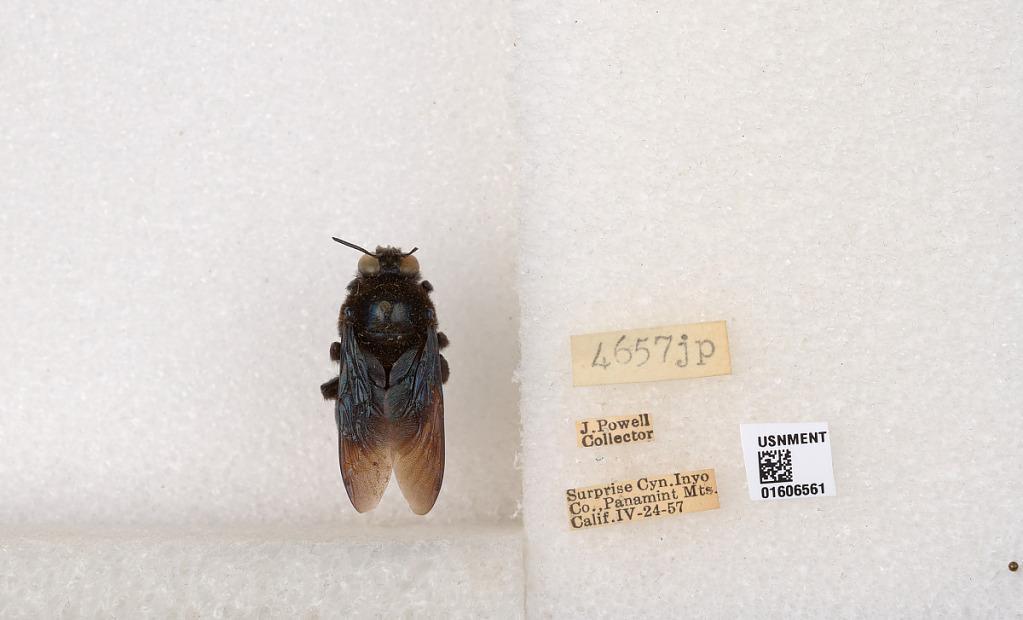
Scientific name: Xylocopa (Xylocopoides) californica arizonensis Cresson
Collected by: J. Powell
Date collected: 1957-4-24
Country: United States
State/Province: California
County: Inyo
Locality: Surprise Canyon, Panamint Mountains
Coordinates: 36.1005, -117.201